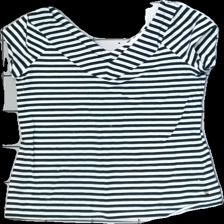
View: front
Type: Top
Category: Ladies
Brand: Holly And Whyte (Lindex)
Colors: Blue, White
Material: 100% Cotton
Pattern: Striped
Cut: Regular
Size: M
Season: All
Stains: Minor
Price range: <50
Recommended usage: Recycle